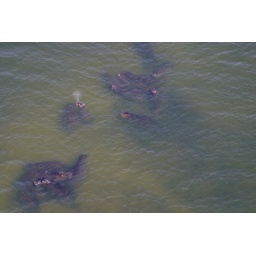
Day 6: Livingstone: They were easy to spot in the clear water Photo: Joubert de Lange